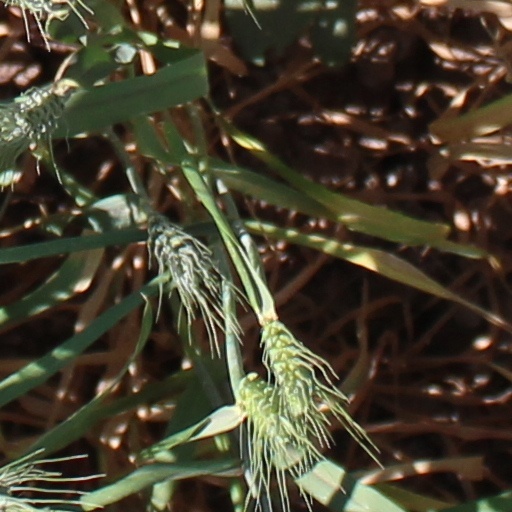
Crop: wheat